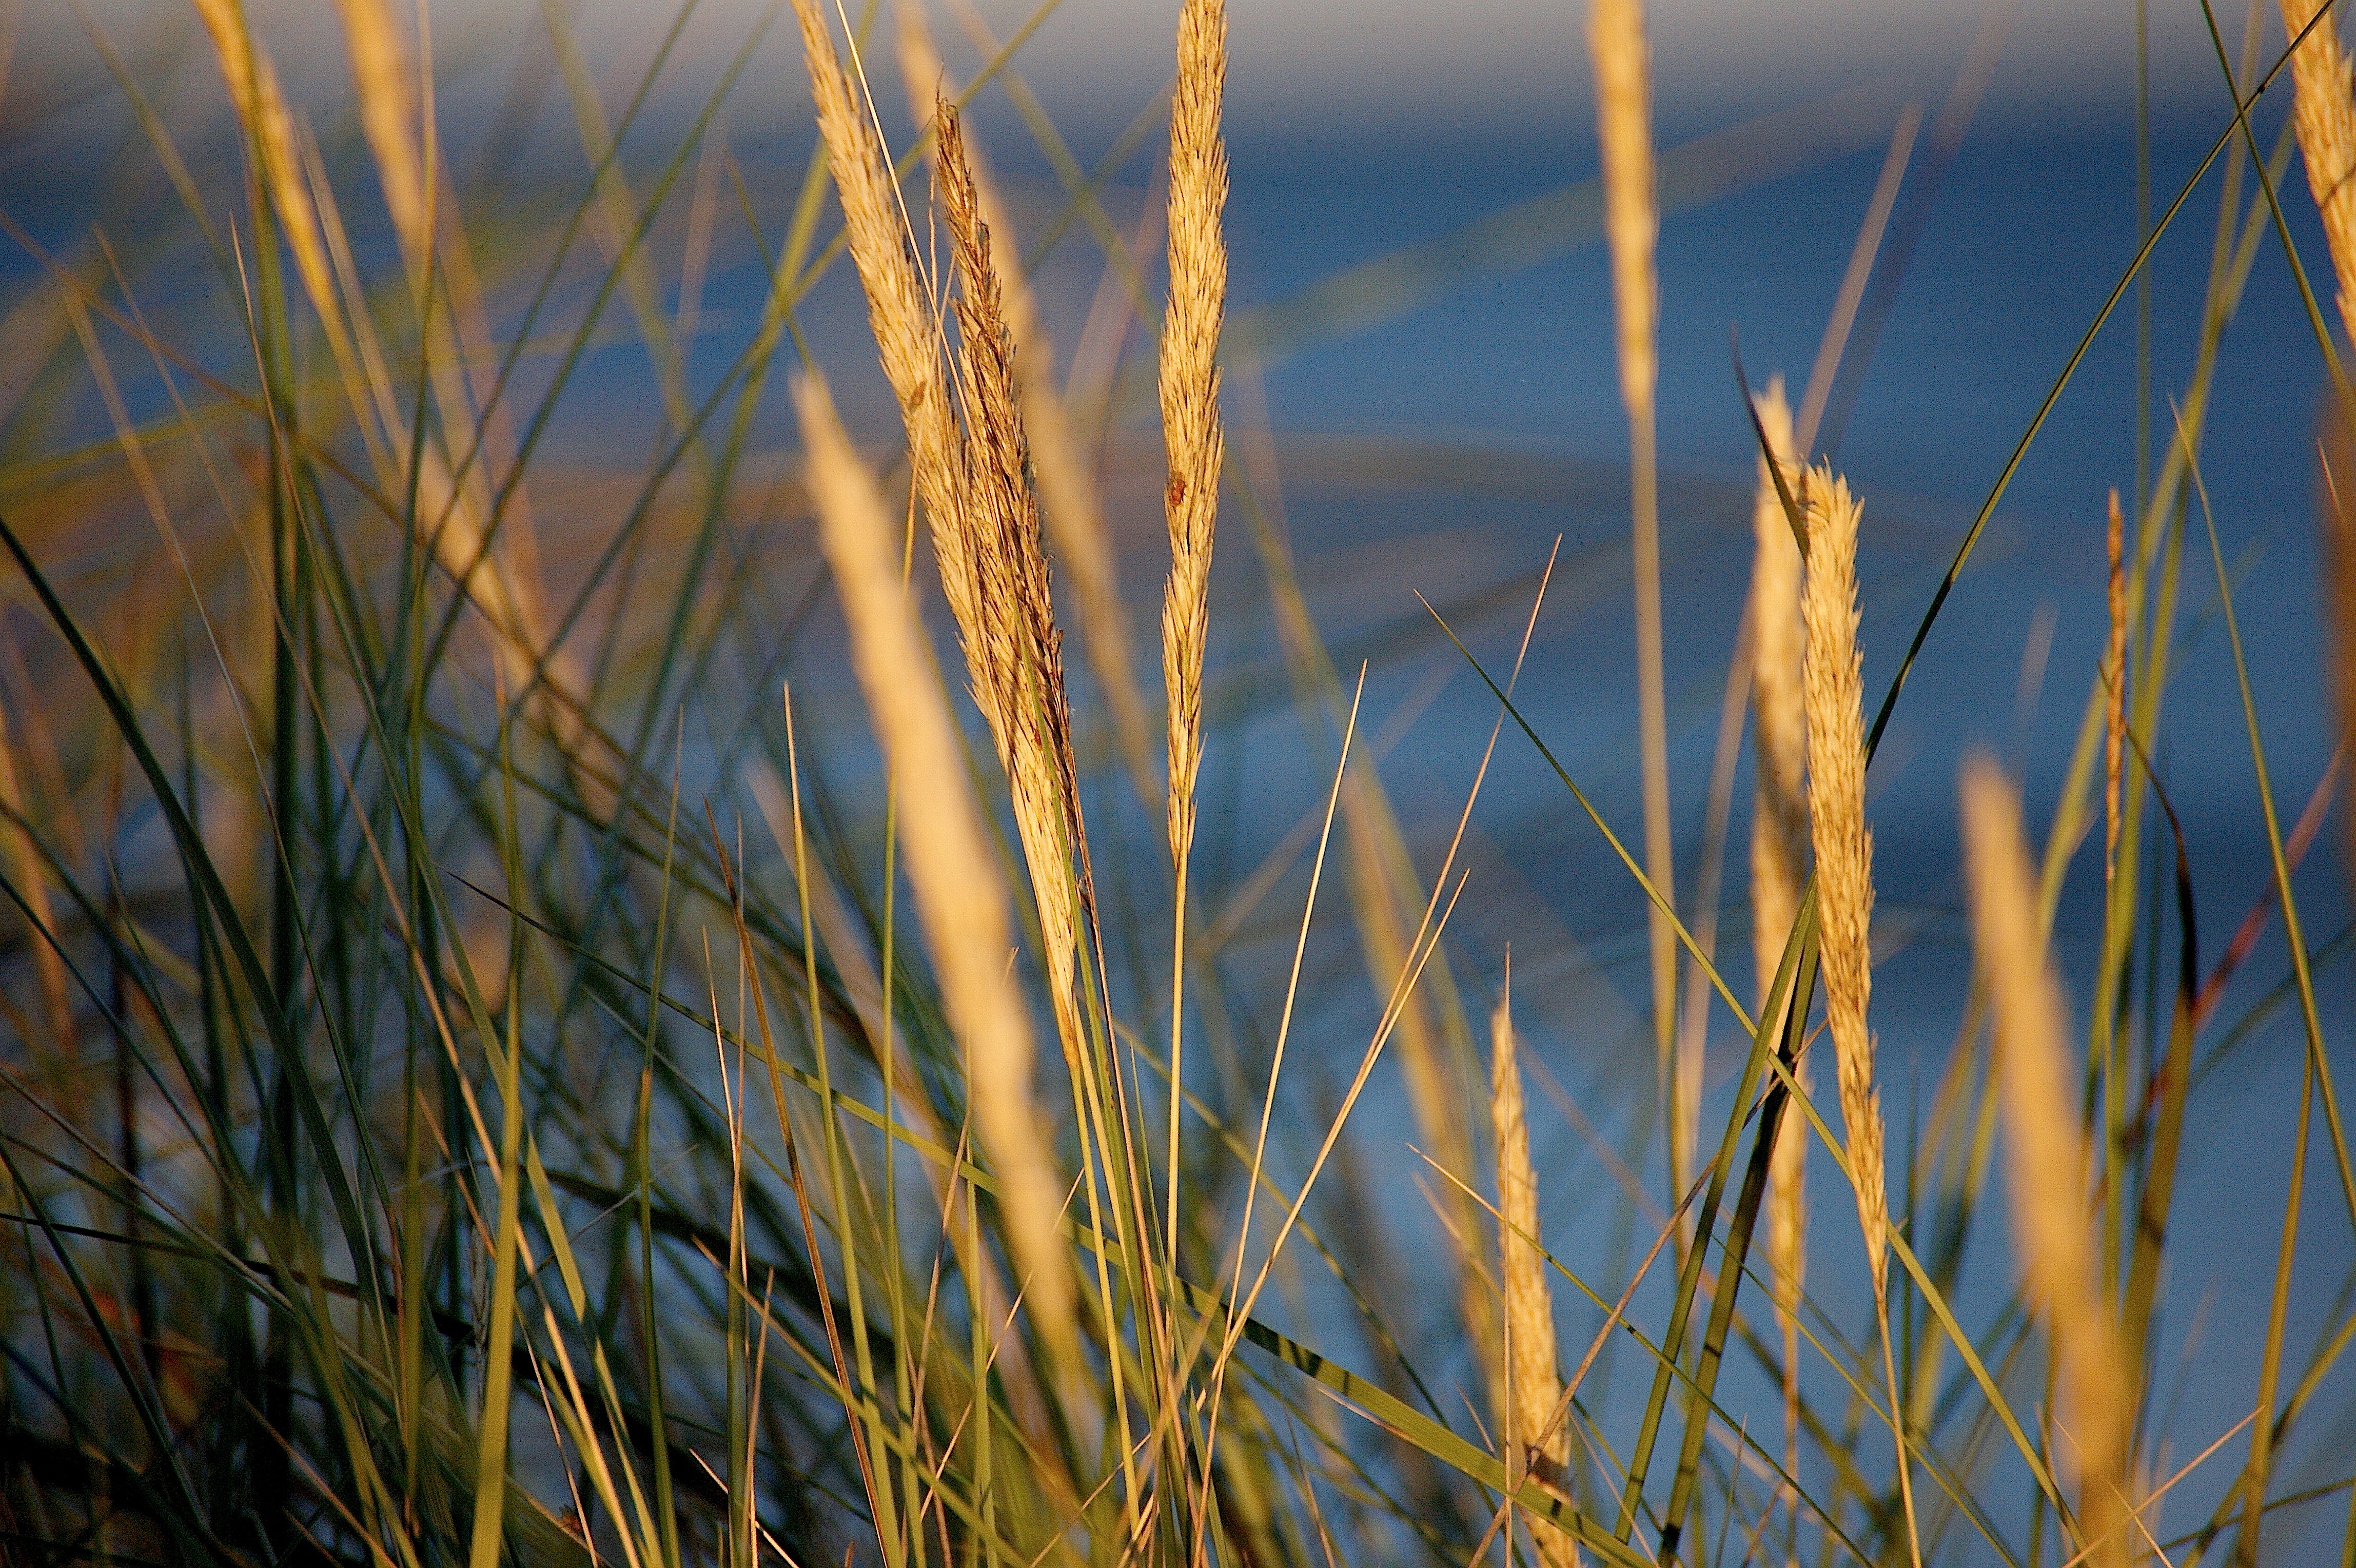
beach, coast, nature, grass, plant, sky, sunset, field, meadow, wheat, prairie, sunlight, dune, flower, sand dune, summer, food, crop, holiday, agriculture, grassland, mood, north sea, abendstimmung, grass family, plant stem, phragmites